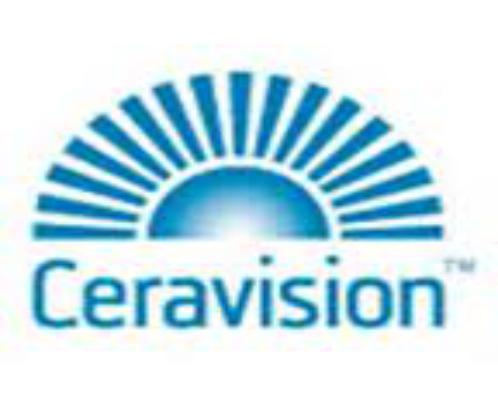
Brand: ceravision
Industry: Others